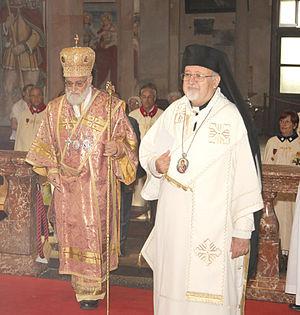
Grégoire III Laham, de son nom de naissance Loutfi Laham, né à Daraya, connu comme lieu de la conversion de Saint Paul, près de Damas, en Syrie, le 13 décembre 1933. Il a été de 2000 à 2017, le patriarche de l'Église catholique melkite, avec le titre de patriarche d'Antioche et de tout l'Orient, d'Alexandrie et de Jérusalem des melkites.